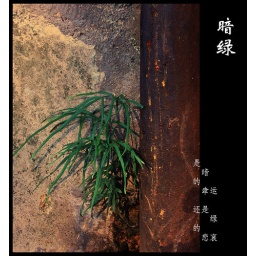
A fern beside a rusty pipe